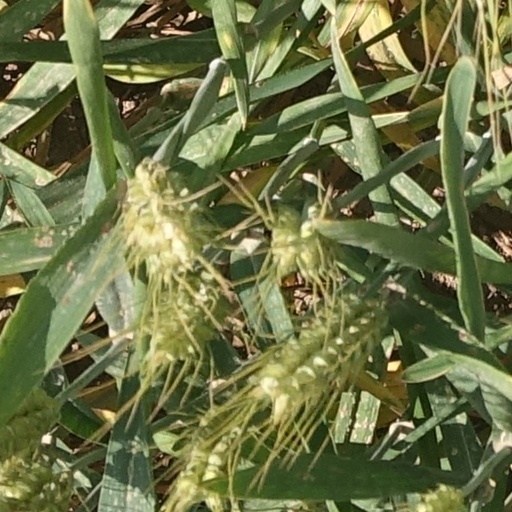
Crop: wheat